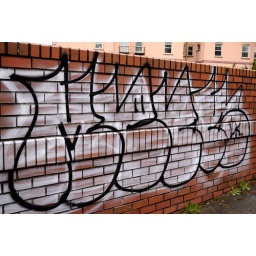
Just waiting at the bus stop by my house :)